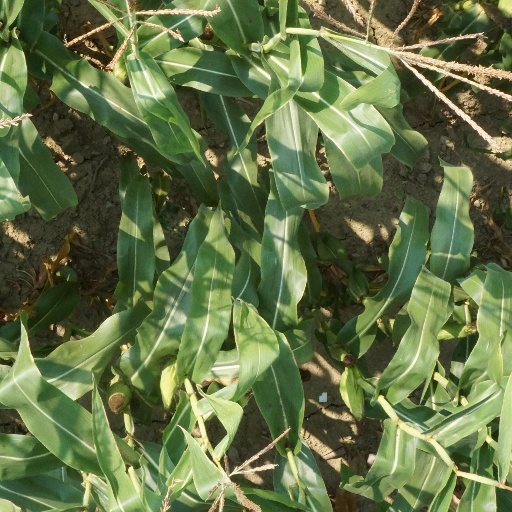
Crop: maize; corn